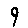
Label: 9